Politics of Mongolia

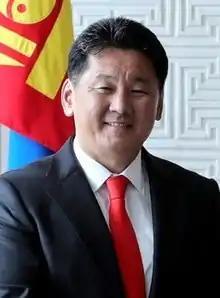
President Ukhnaagiin Khurelsukh

The presidential candidates are usually nominated by parties having seats in the State Great Khural. The president is elected by popular vote for a non-renewable six-year term. The president is the head of state, commander-in-chief of the Armed Forces, and head of the National Security Council. The constitution empowers the president to propose a prime minister (upon the recommendation by the dominant political party), call for the government's dismissal (the two-thirds majority of vote needed in the State Great Khural), initiate legislation, veto all or parts of a legislation (the State Great Khural can override the veto with a two-thirds majority), and issue decrees (effective with the prime minister's countersignature). In the absence, incapacity, or resignation of the president, the Speaker of the State Great Khural exercises presidential power until inauguration of a newly elected president. Although the president has limited executive powers, they represent the nation internationally, sign international treaties and conventions and advise the cabinet on important socioeconomic issues. After being elected, the president-elect must give up their party affiliations to act as the "symbol of unity".